Fawn Parker

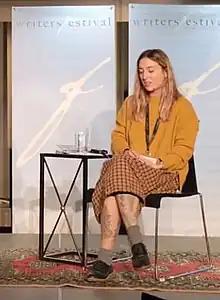
Parker at the Ottawa International Writers Festival in 2022

Parker's novel "What We Both Know" was longlisted for the 2022 Giller Prize. Her essay "The Prescription" appeared in Maisonneuve Magazine and was a finalist for the 2023 National Magazine Awards. In 2020, her short story "FEED MACHINE" was nominated for the Writers' Trust of Canada/McClelland & Stewart Journey Prize. Her poem "Woof" was shortlisted for a 2024 National Magazine Award.